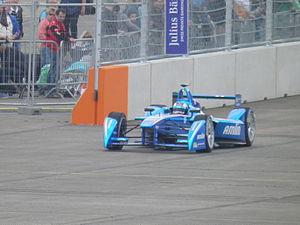
António Maria de Mello Breyner Félix da Costa, né le 31 août 1991 à Cascais, est un pilote automobile portugais qui participe en 2020 au championnat de Formule E FIA au sein de l'écurie DS Techeetah.
L'ePrix de Berlin 2015, disputé le 23 mai 2015 sur le circuit de Berlin-Tempelhof, est la huitième manche de l'histoire du championnat de Formule E FIA. Il s'agit de la première édition de l'ePrix de Berlin comptant pour le championnat de Formule E et de la huitième manche du championnat 2014-2015.